List of roller coaster elements

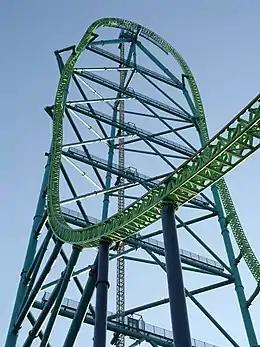
The top hat element on the now-defunct Kingda Ka

An overbanked turn is a turn or curve in which the track tilts 90 degrees or more, often in the 100–120 degree range. The element is common on large steel roller coasters, particularly those built by Intamin and Rocky Mountain Construction. Two examples include the first turn-around on Superman the Ride at Six Flags New England and the overbanked turn that follows the barrel roll on Iron Gwazi at Busch Gardens Tampa Bay.